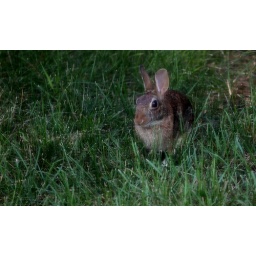
Just a cute bunny sitting in the grass - he stayed there for quite a while.